Education reforms on the Isle of Wight

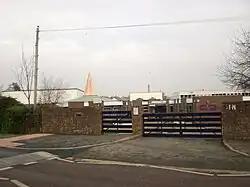
The new Christ the King College, on the former Trinity Middle School site.

The first stages of implementation took place in September 2008, with the final stages aimed at being complete by September 2010. This involved ABK Middle School and Trinity Middle School merging to form Christ the King College. Although the site currently only takes years 5–8, by the time the system is fully implemented it will take a full age range. Kitbridge Middle School also merged with Downside Middle School. So far, two headteachers from both Medina High School and Cowes High School have announced they will be stepping down before the start of the new term in September, stating the education reforms as an influence to their decision.